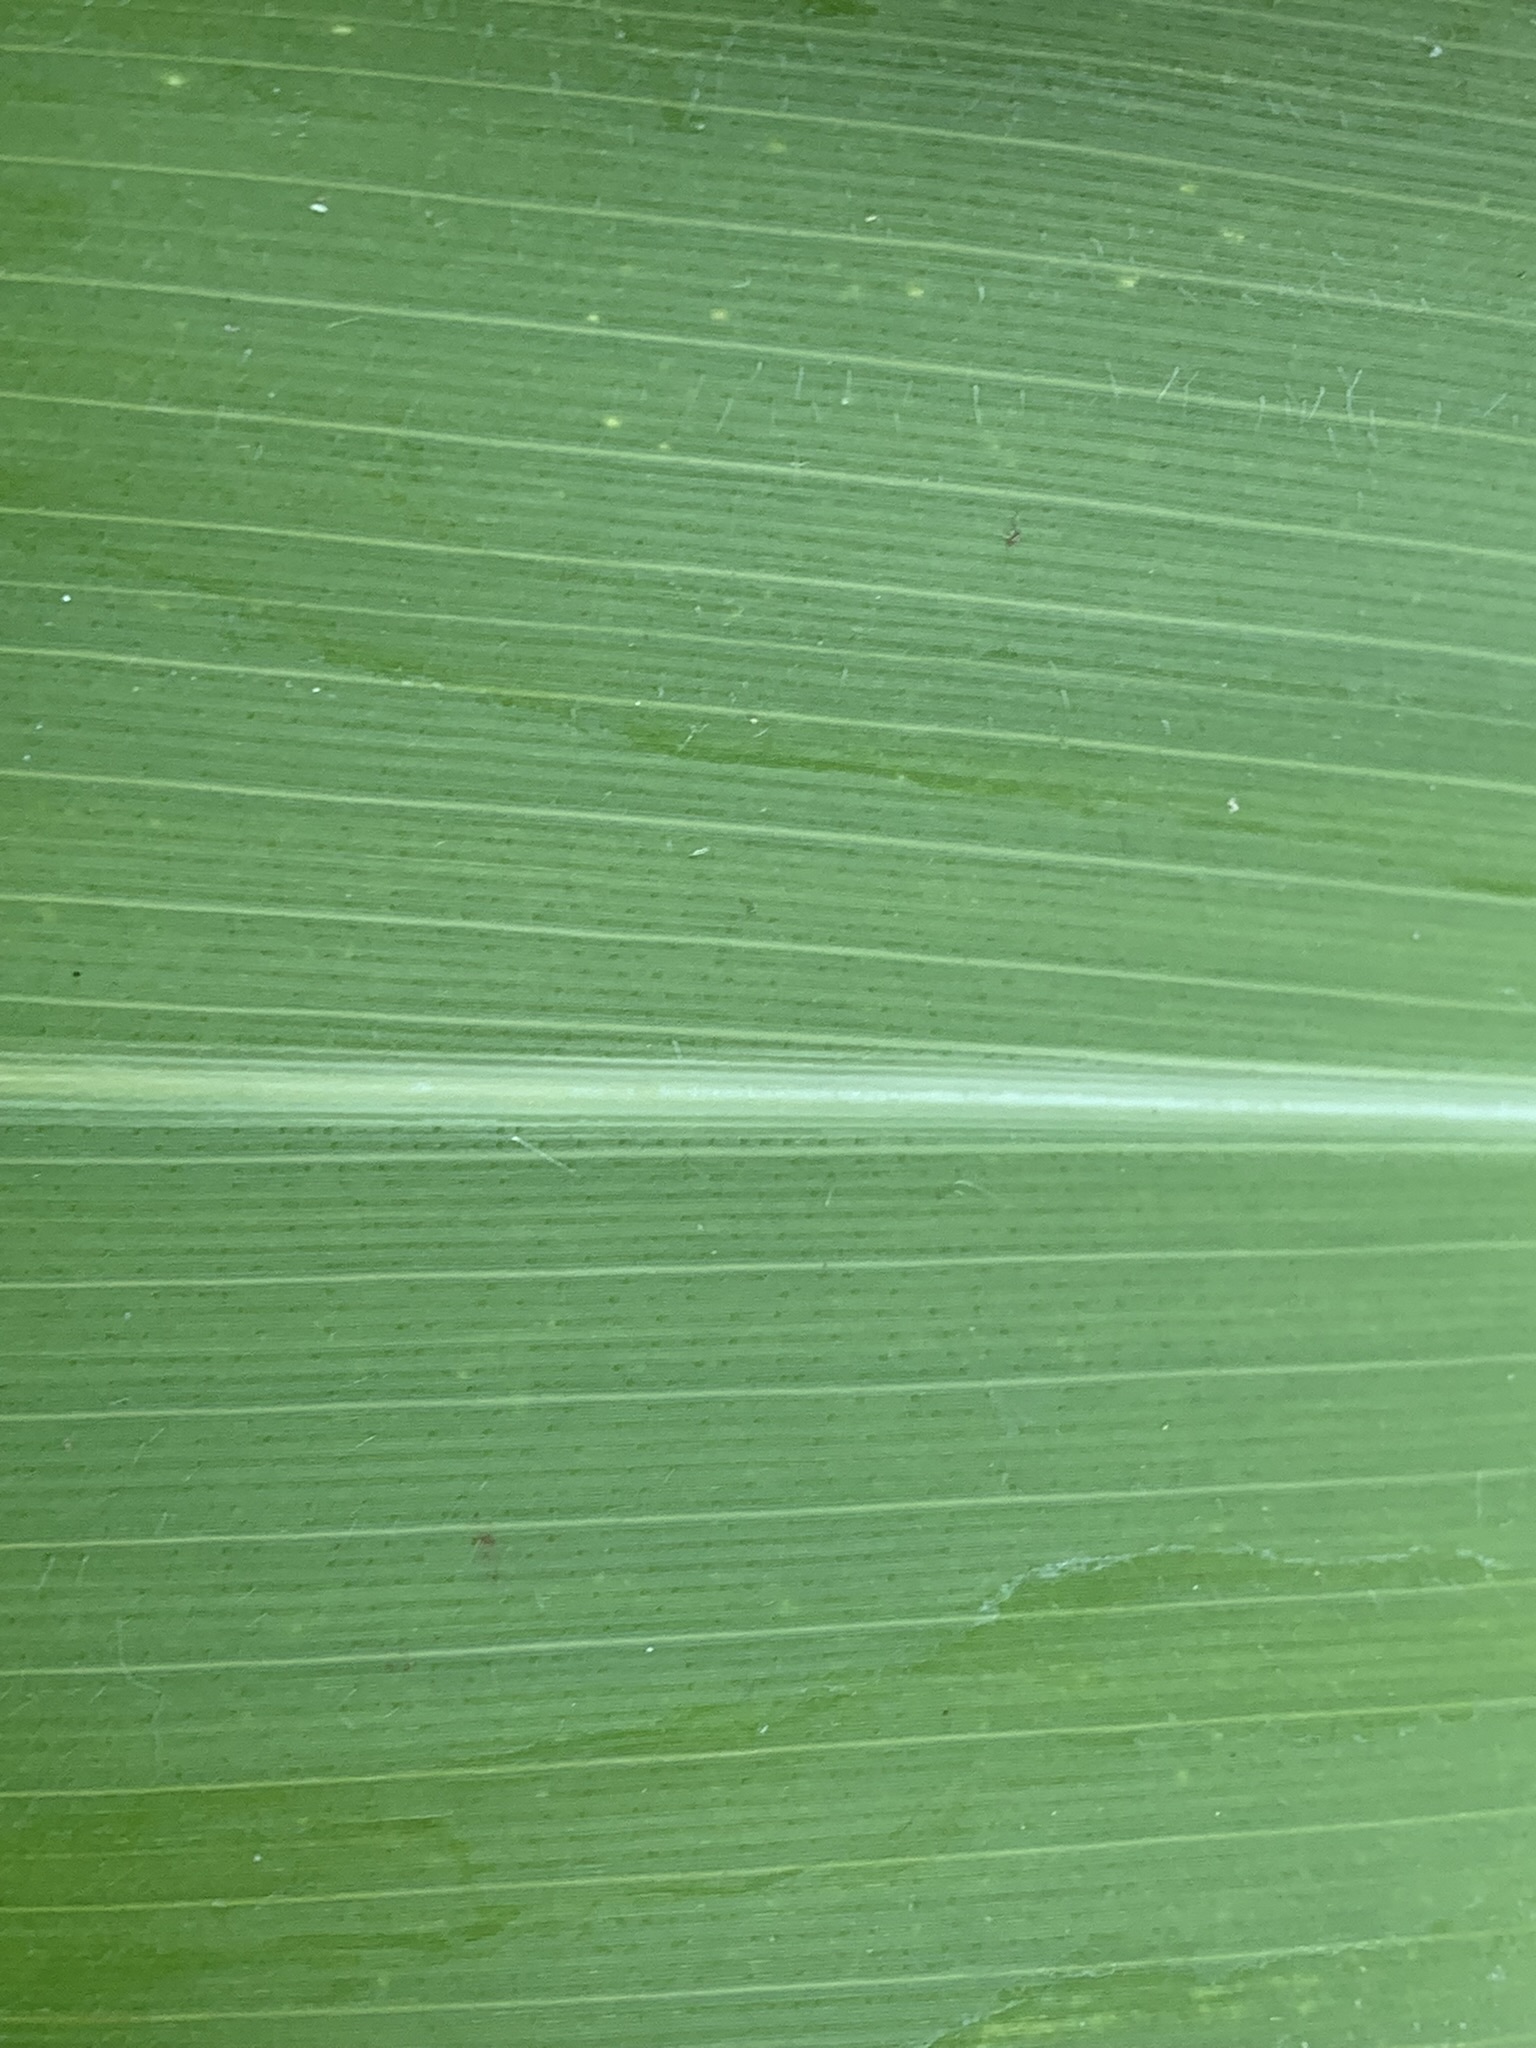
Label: Healthy